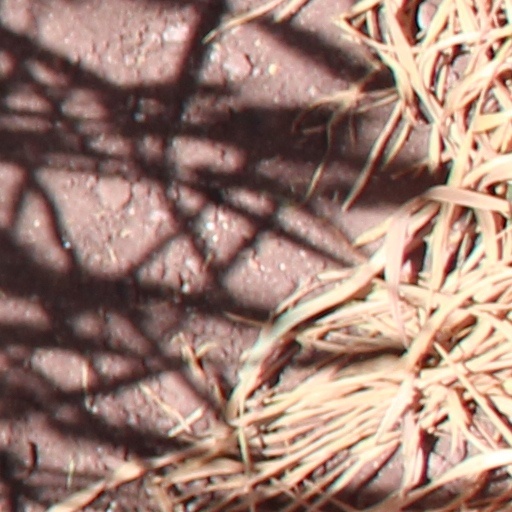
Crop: wheat